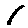
Label: 1